Margaret Anderson (museum creator)

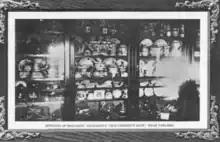
1929 postcard of Margaret Anderson's museum in Scotland

Margaret Anderson, (14 December 1834 – 2 October 1910) was an early Scottish museum founder. She is known for her roadside museum in Buchan, Scotland.